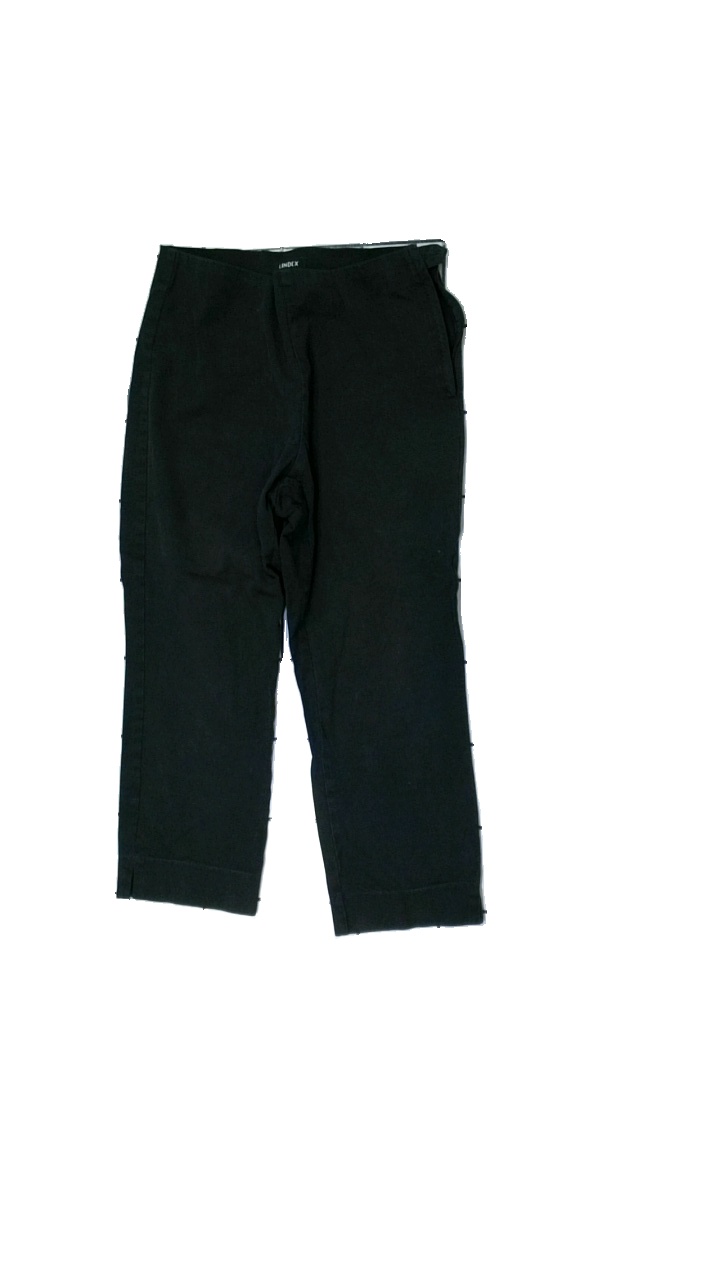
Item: Trousers (Ladies)
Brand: Lindex
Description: washed out
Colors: Black
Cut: Cropped
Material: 100% Cotton
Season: All
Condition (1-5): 1
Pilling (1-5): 5
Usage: Reuse
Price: <50